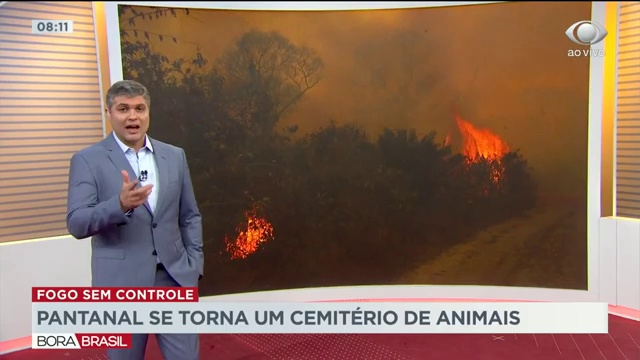
Fire: yes
Smoke: yes